Club Passim

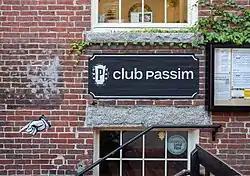
Entrance on Palmer Street

Club Passim is an American folk music club in the Harvard Square area of Cambridge, Massachusetts. It was opened by Joyce Kalina (now Chopra) and Paula Kelley in 1958, when it was known as Club 47 (based on its then address, 47 Mount Auburn Street, also in Cambridge; it moved to its present location on Palmer Street in 1963), and changed its name to simply Passim in 1969. It adopted the present name in 1994; a combination of the earlier two names. In 1994 the venue also became a non-profit.